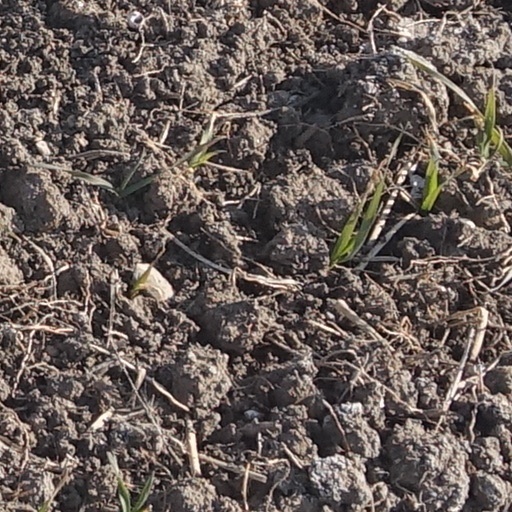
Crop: wheat